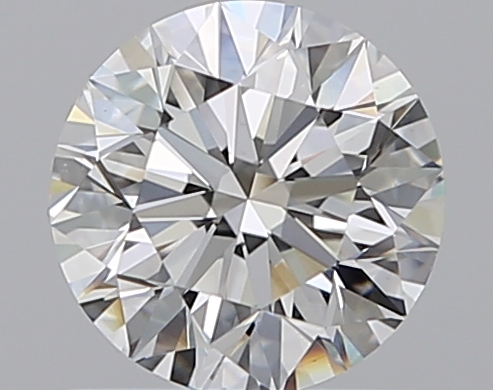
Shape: round
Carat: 1.01
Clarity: VS2
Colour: H
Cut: EX
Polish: EX
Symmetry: EX
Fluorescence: N
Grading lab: GIA
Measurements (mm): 6.38 x 6.42 x 4.01